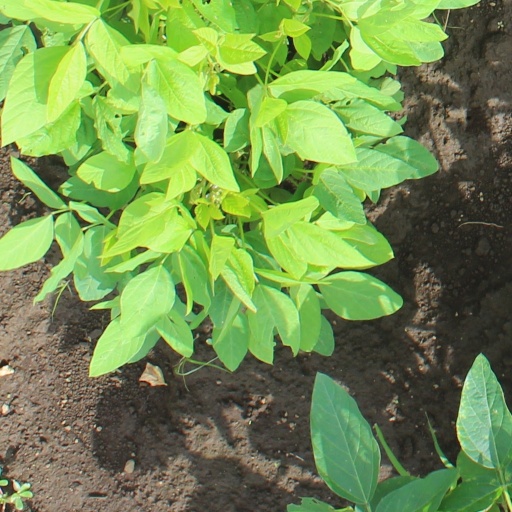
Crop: soybean